National Democratic Alliance (Russia)

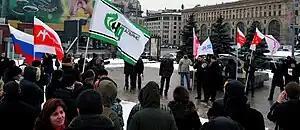
Meeting with the participation of the NDA in memory of the Decembrist uprising. Moscow, Lubyanka, December 12, 2010

NDA program documents – the Manifesto and Resolution "On the re-establishment of the Russian Federation and the creation of Russian republics" – were adopted at the Constituent Conference.